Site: brandenburg
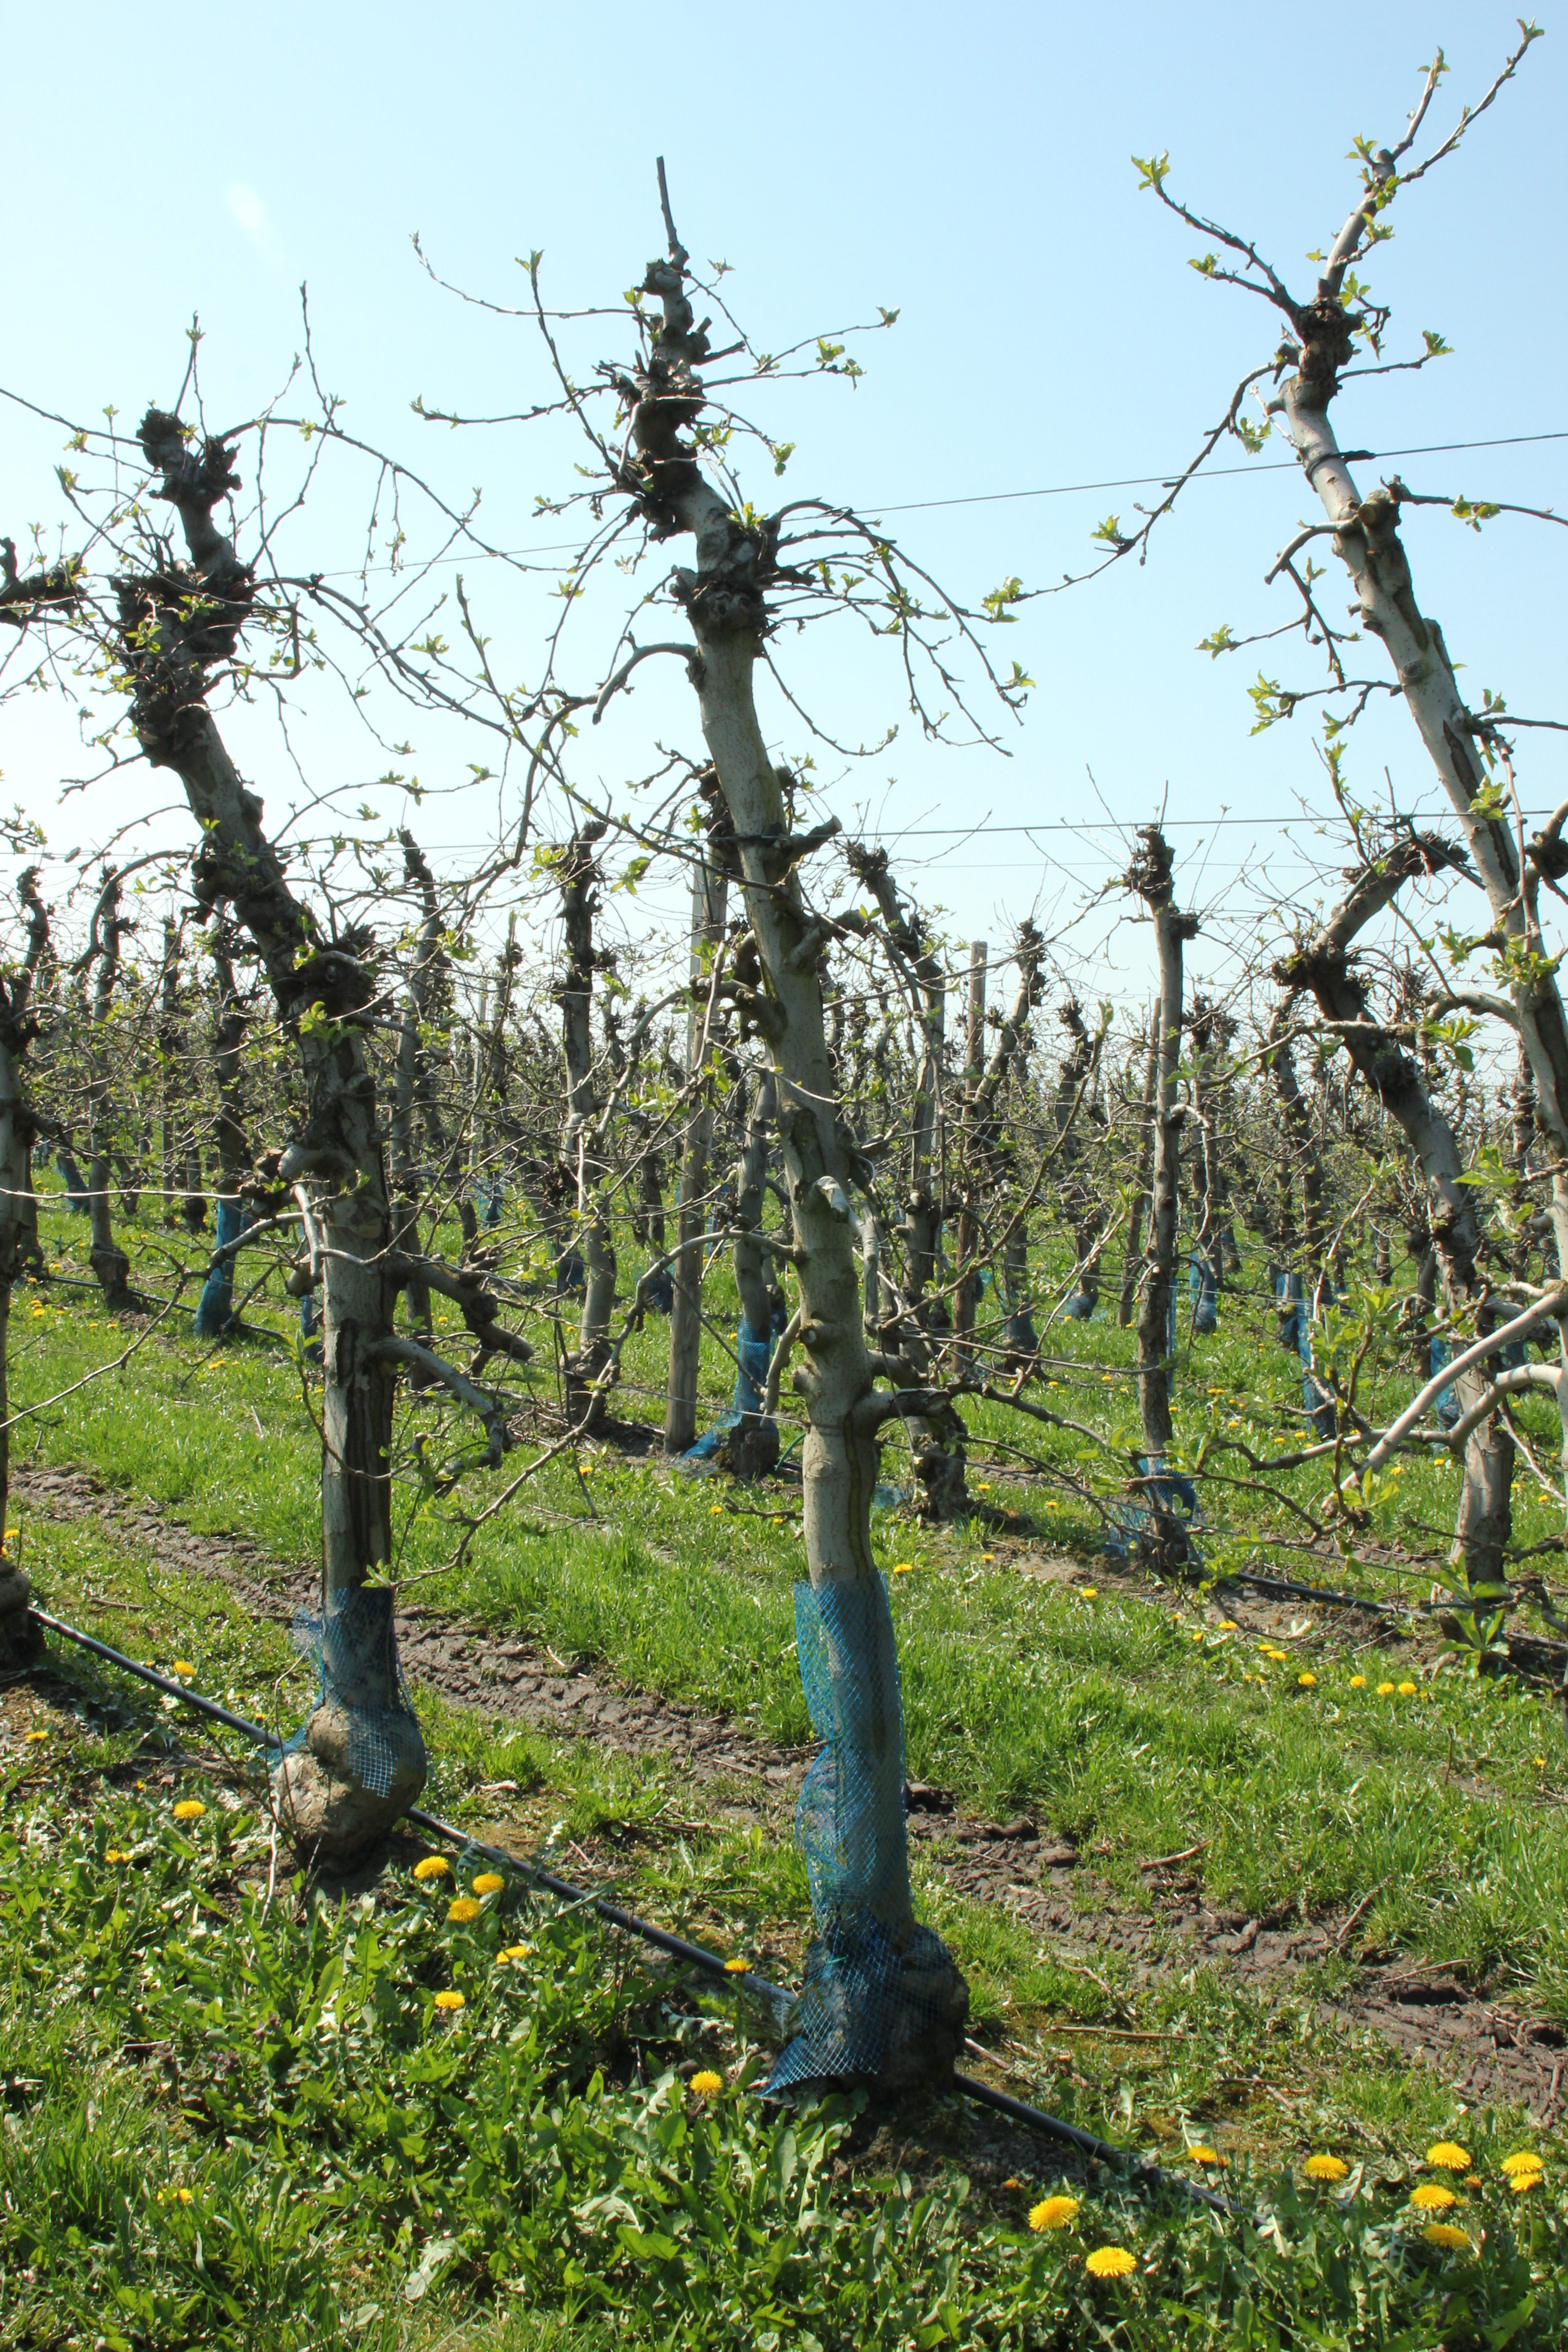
Growth stage (BBCH 56): Inflorescence emergence